NGC 261

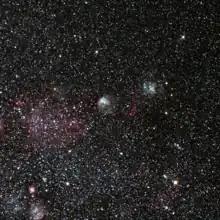
NGC 261

NGC 261 is a diffuse nebula located in the constellation Tucana. It was discovered on September 5, 1826, by James Dunlop.